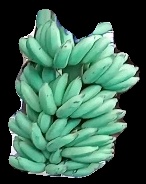
Variety: elakki-bale
Grade: grade1